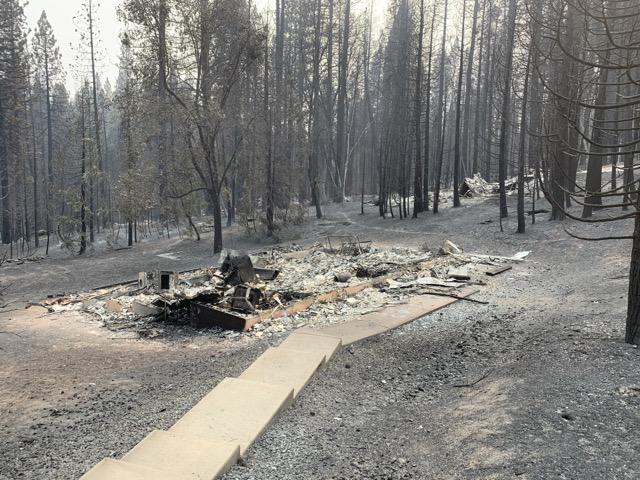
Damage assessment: destroyed